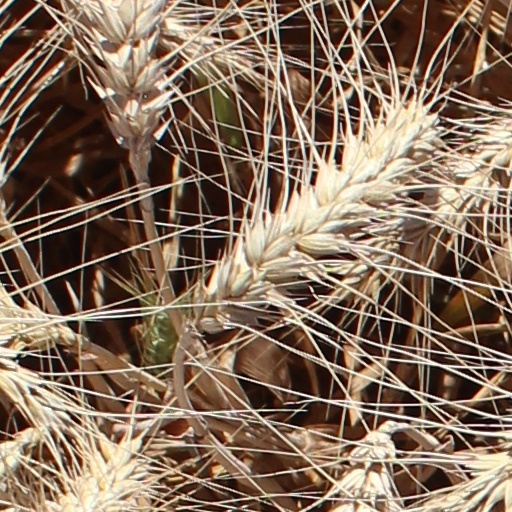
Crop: wheat